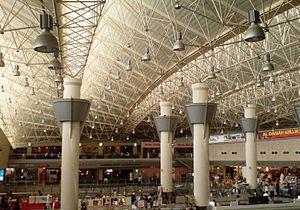
L'Aéroport international de Koweït est un aéroport civil et militaire desservant la ville de Koweït, dans le pays du même nom.